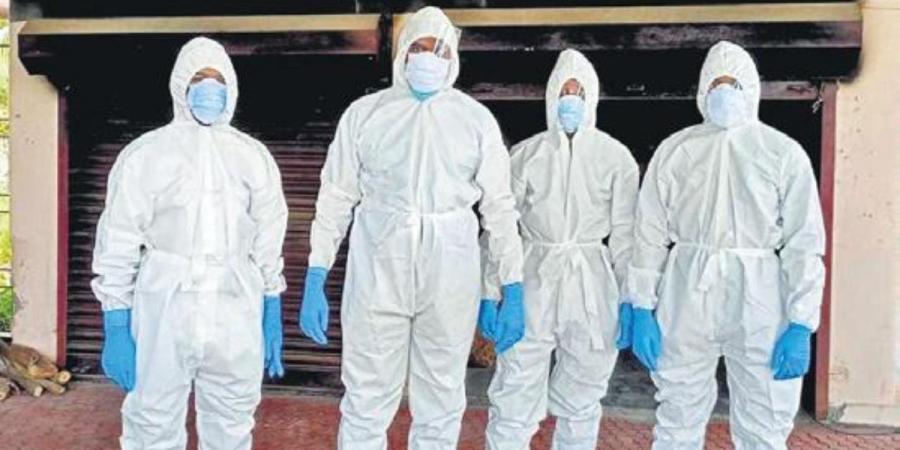
Objects detected:
Mask
Mask
Mask
Mask
Gloves
Gloves
Gloves
Gloves
Gloves
Gloves
Coverall
Coverall
Coverall
Coverall